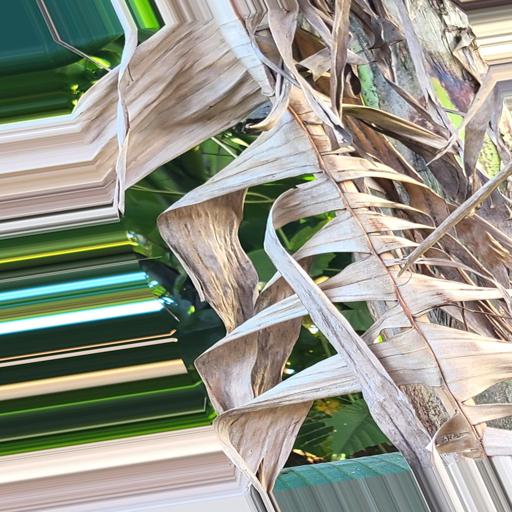
Label: moko_disease